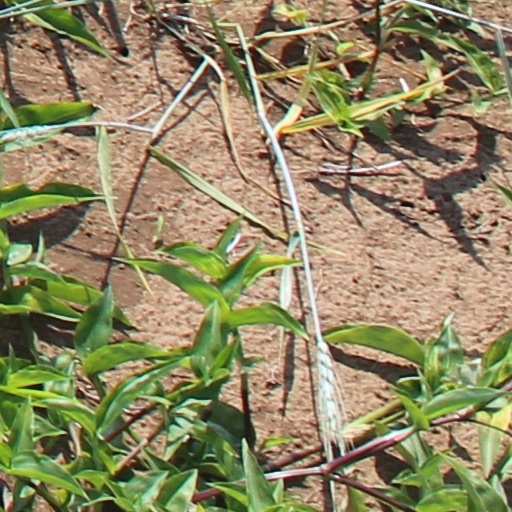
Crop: wheat